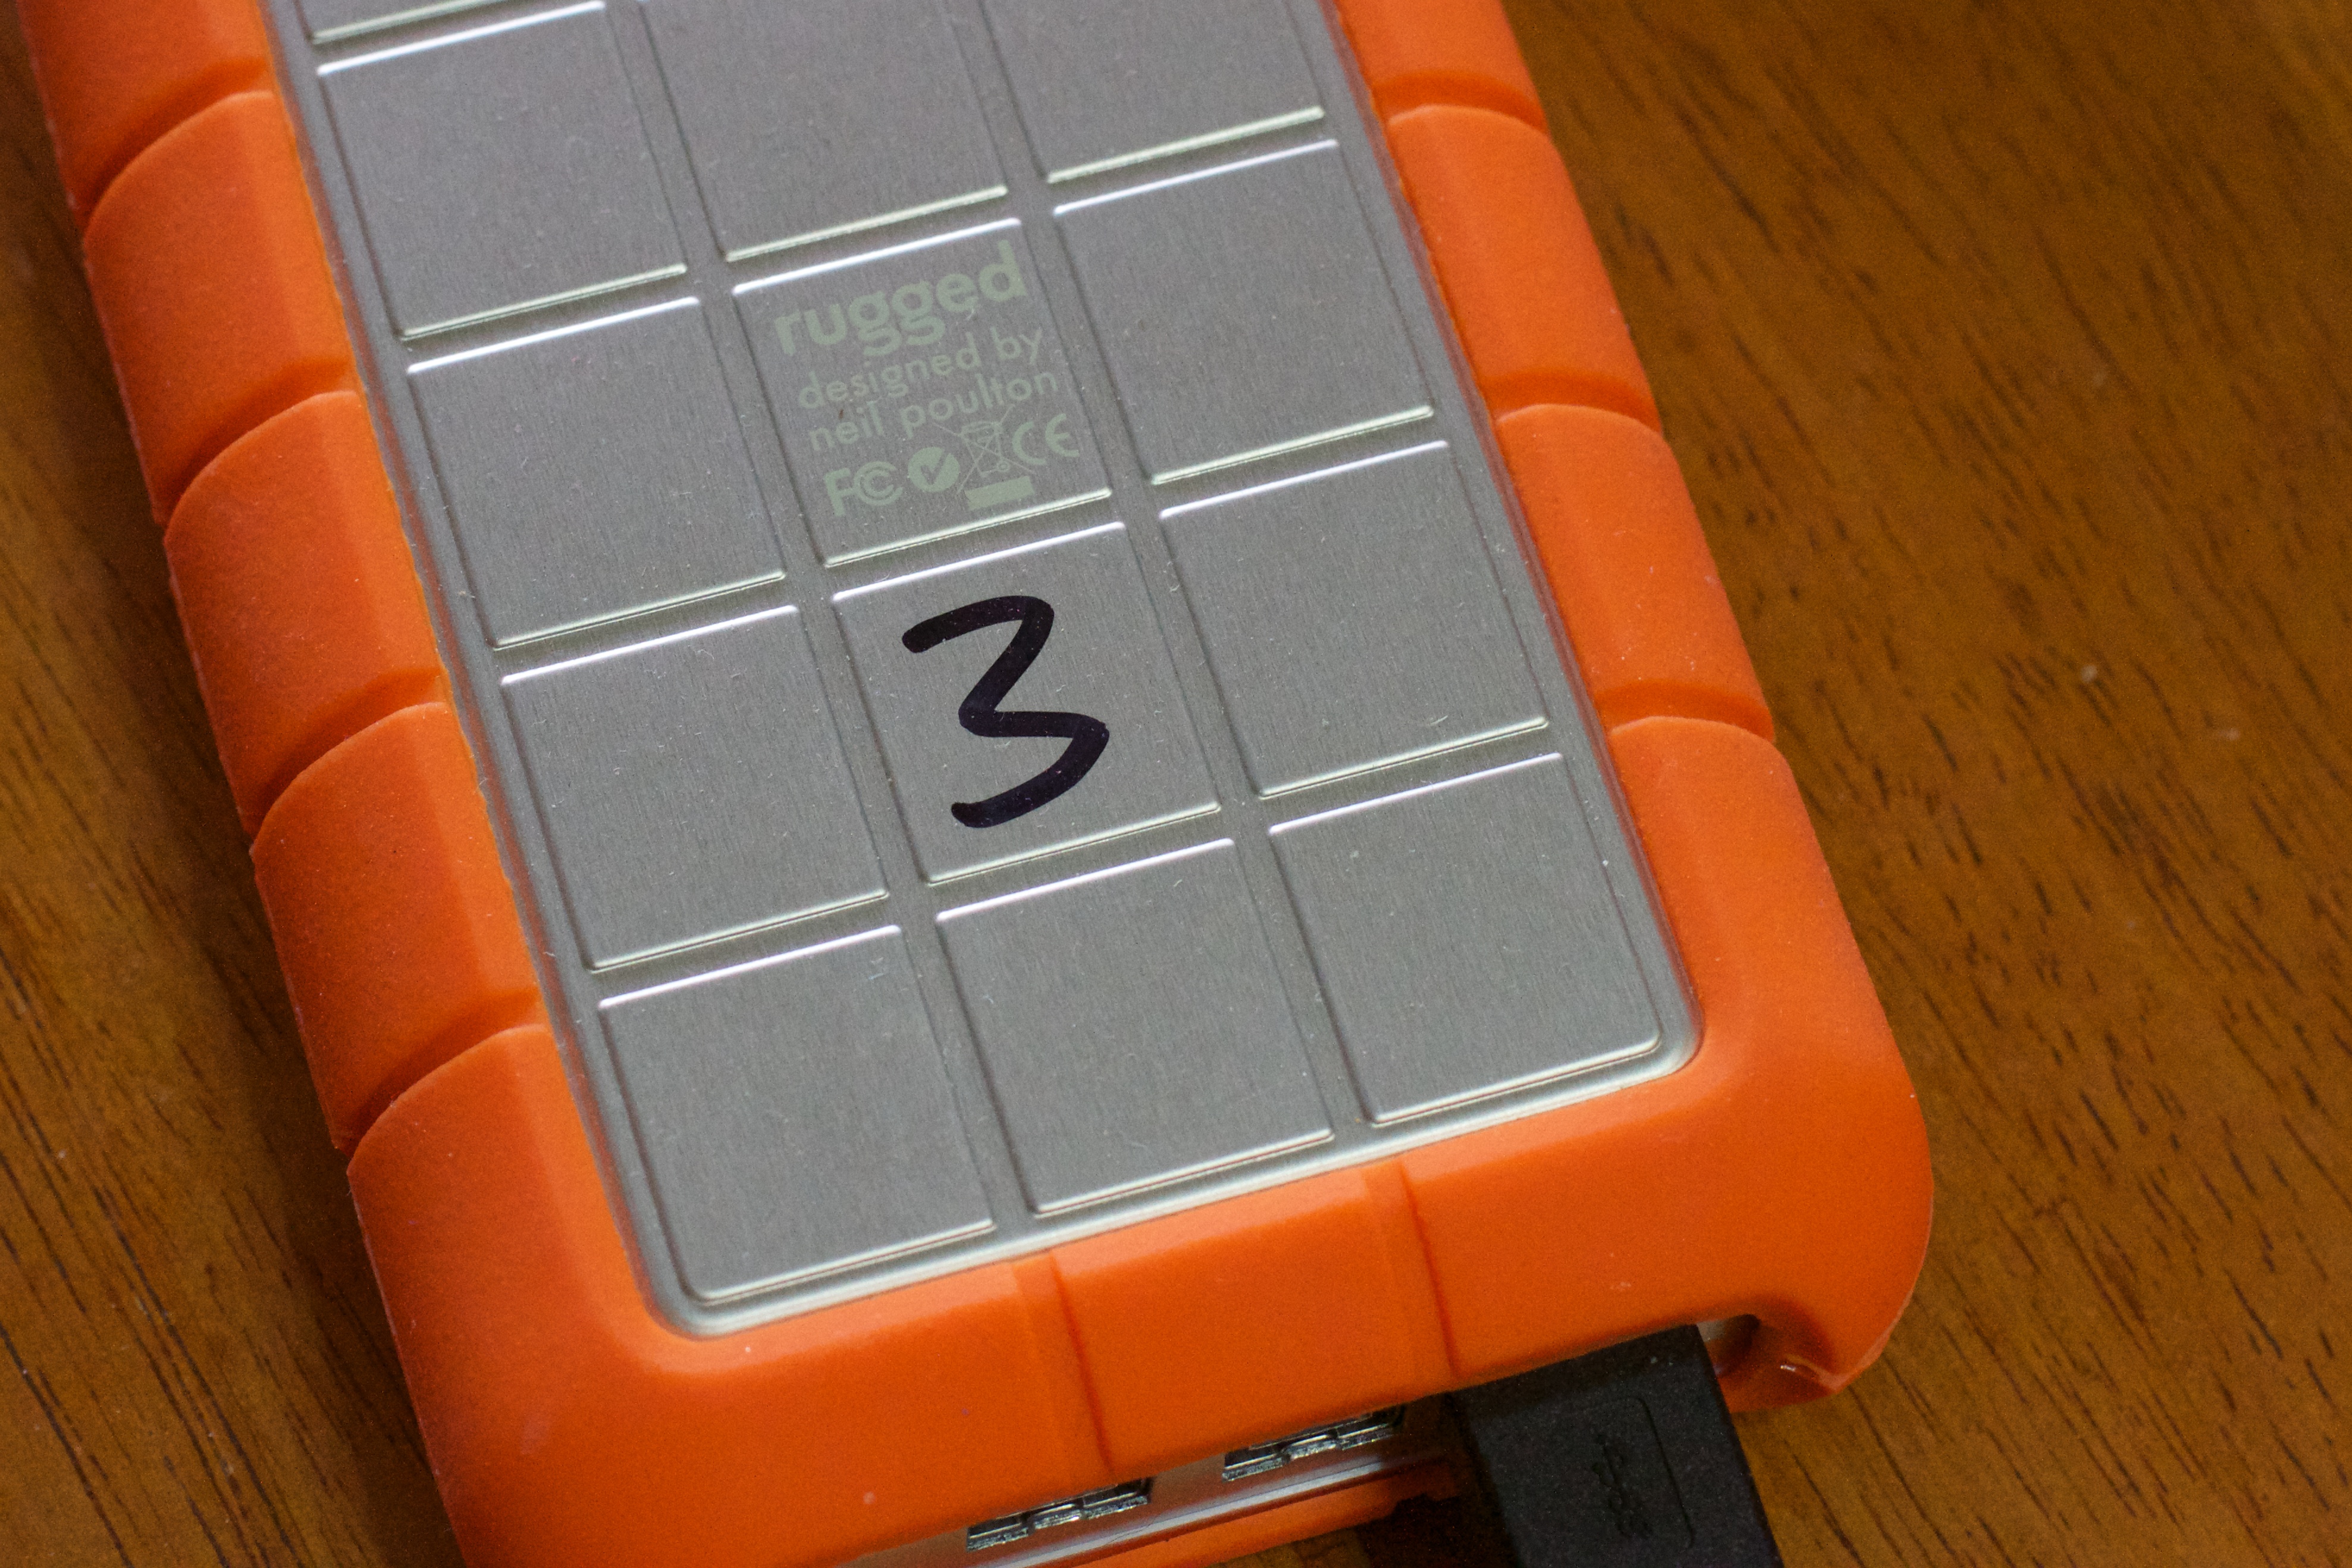
number, toy